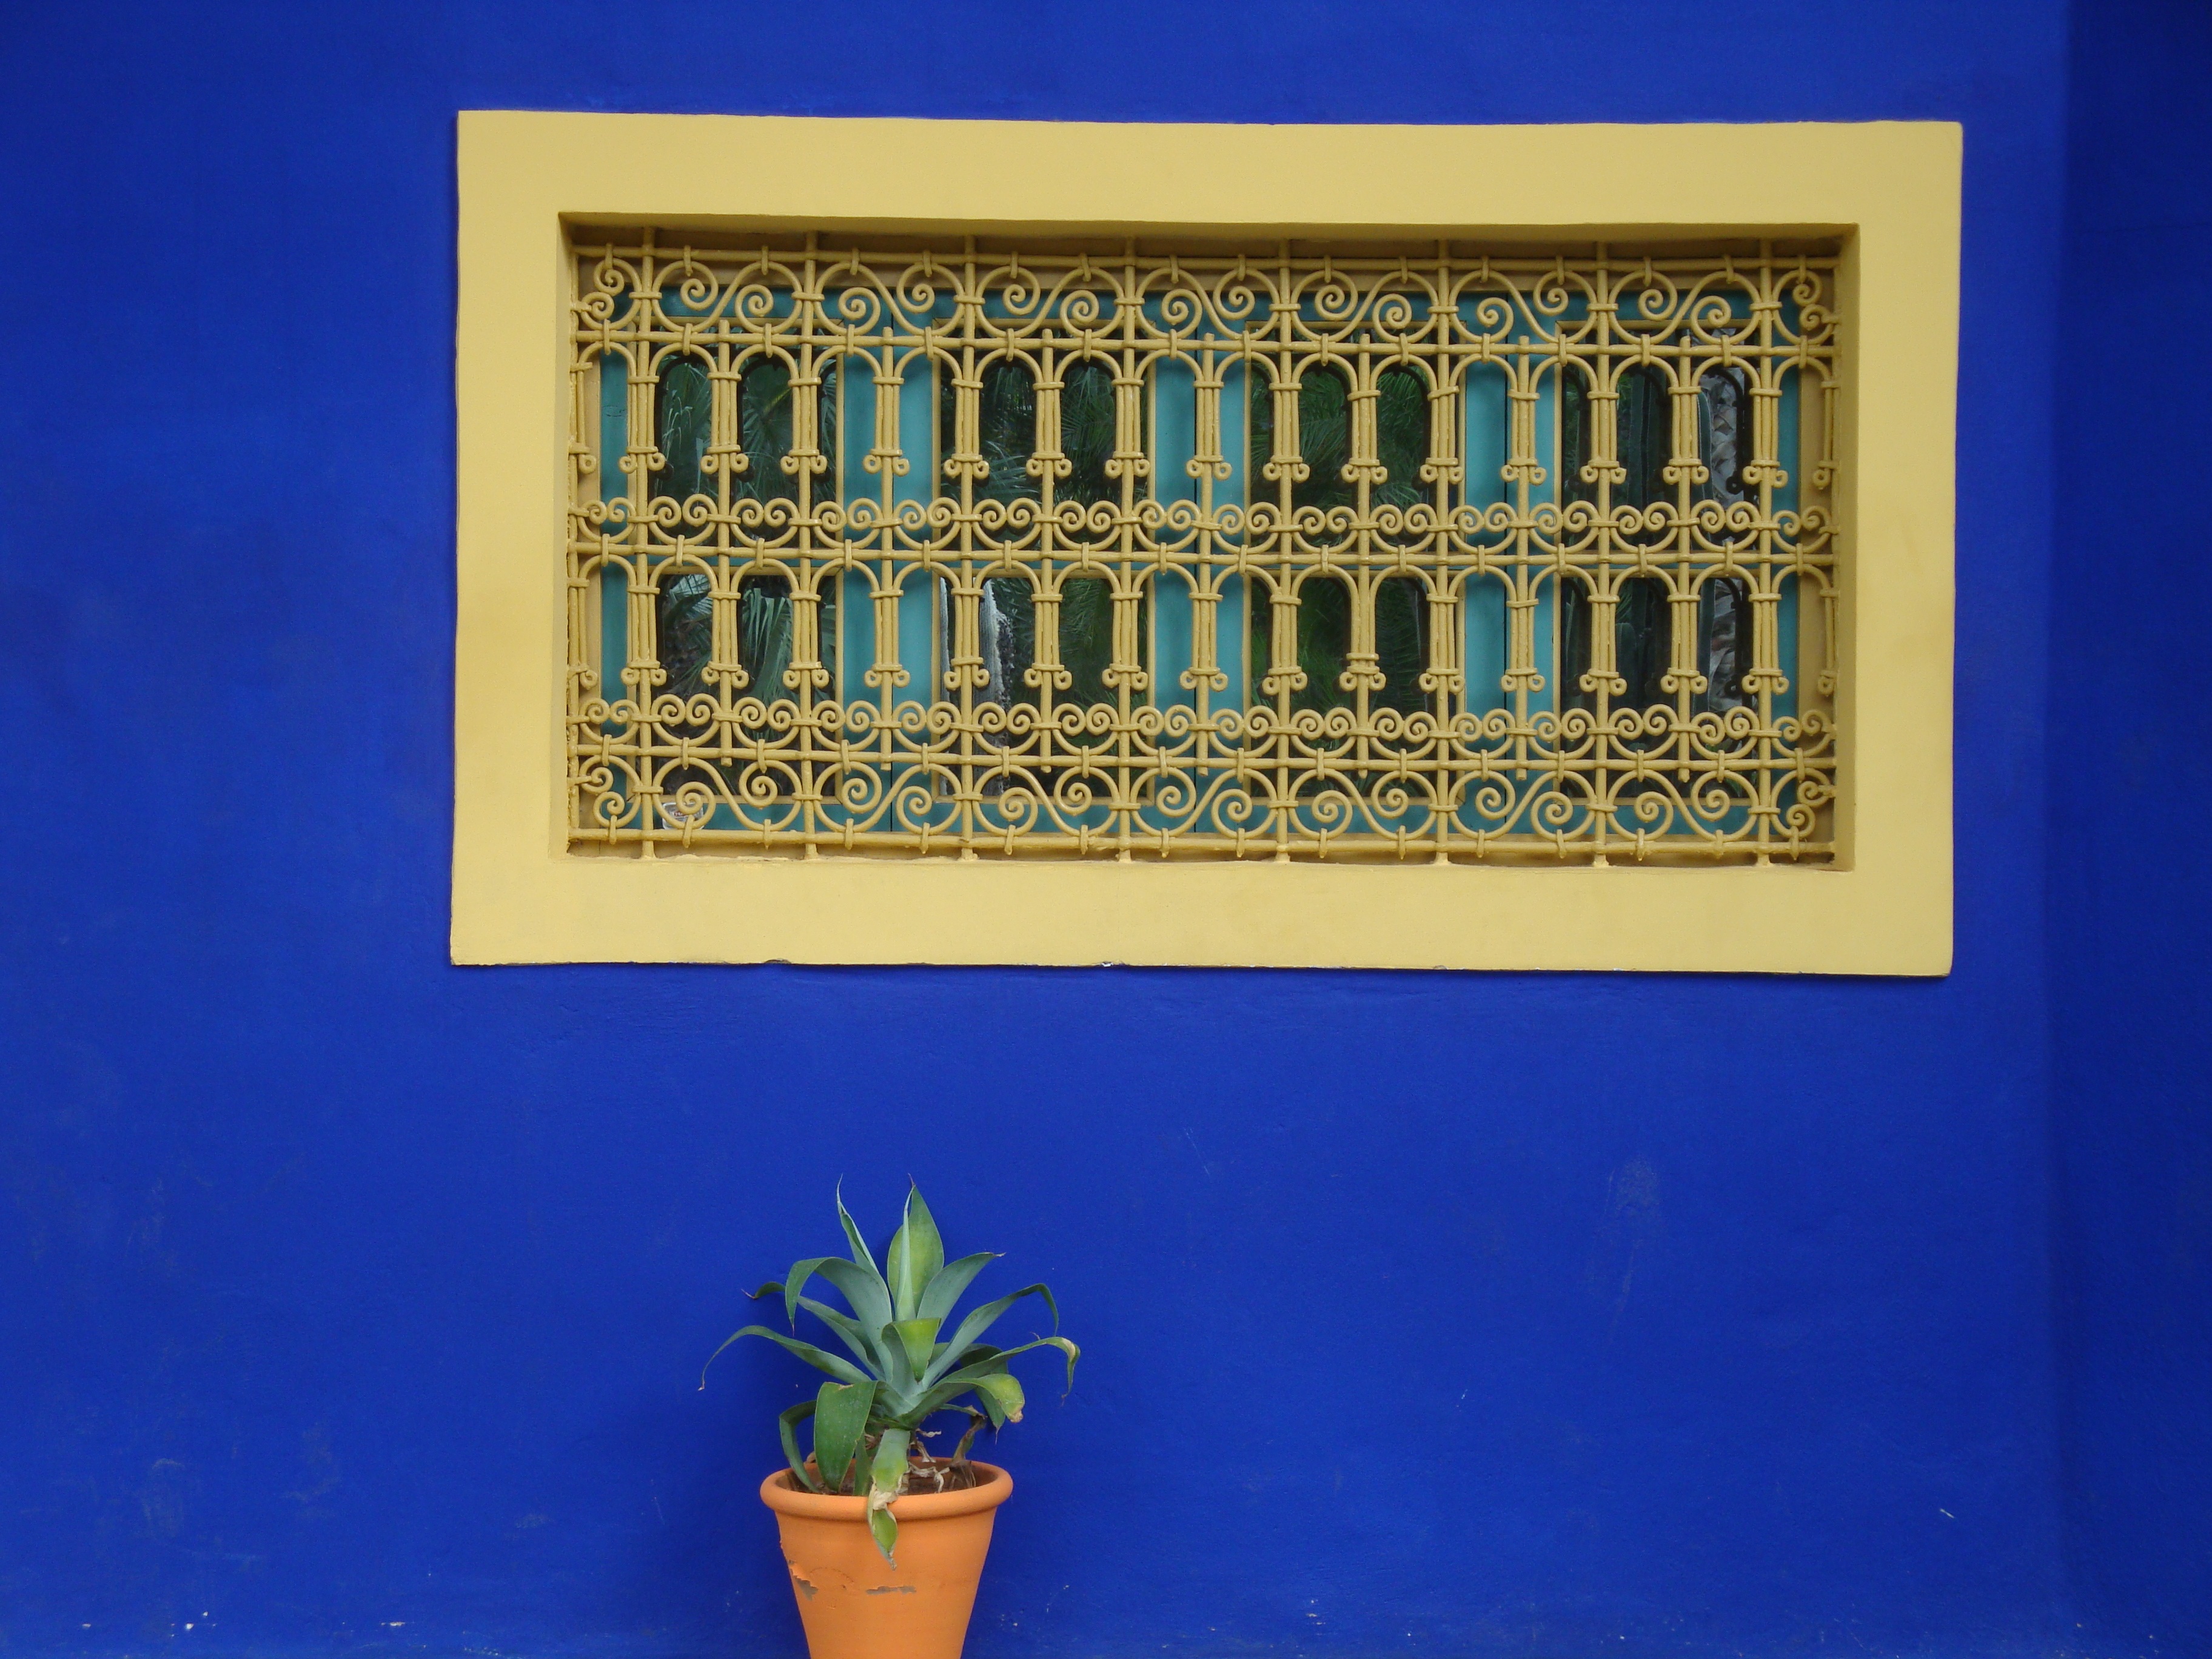
window, wall, facade, blue, garden, background, symmetry, marrakech, morocco, arabic, daylighting, majorelle blue